Donna P. Davis

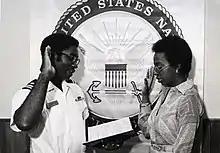
Donna P. Davis is sworn in to the United States Navy in 1975.

Donna P. Davis is an American physician who became the first African-American woman to enter the United States Navy as a medical doctor in 1975.